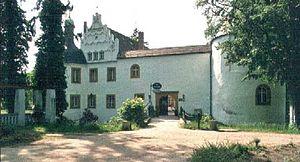
Le château de Sallgast est un château branbourgeois situé dans la commune de Sallgast.